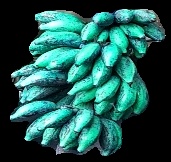
Variety: rasbale
Grade: grade3